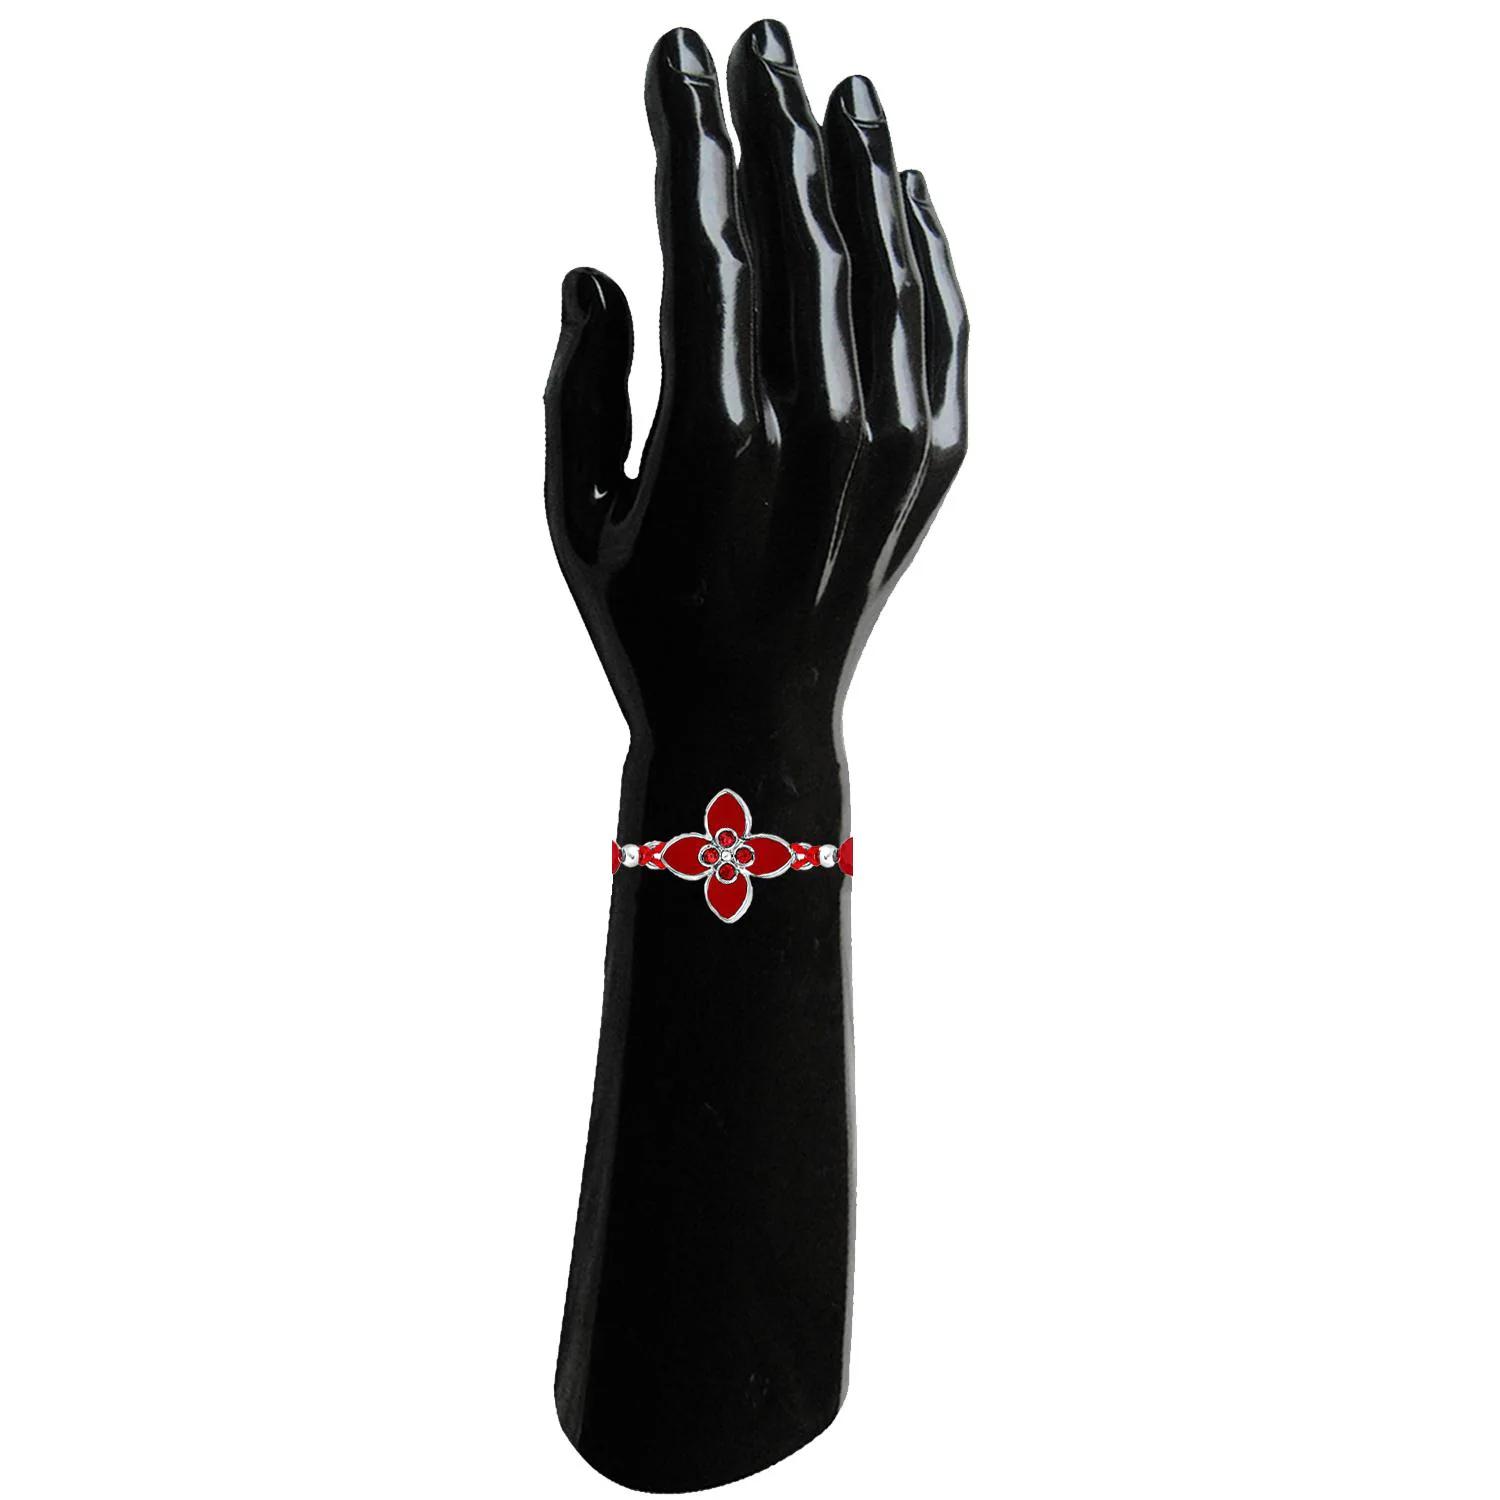
 Mahi Floral Red Meenakari Work Rakshabandhan Rakhi with Crystals for Brother, Bhai, Bro (RA1100754R)
Type: Rakhis
Brand: Mahi
Price: Rs. 229
 Celebrate Raksha Bandhan with our exquisitely crafted Rakhi, designed to strengthen the bond between siblings. This traditional Rakhi features intricate beadwork and durable thread, ensuring it stands the test of time. Handmade with care, each Rakhi is a unique and meaningful gift for your brother. Each Rakhi carries heartfelt blessings and good wishes for your brother's well-being and success. Celebrates the bond of love and protection between siblings, a cherished tradition in Indian culture.
Features: The Rakhi is adorned with vibrant colors and attractive embellishments that add a touch of elegance to the celebration.,Content in Box : 1 Rakhi ; Cultural Significance: This beautiful Rakhi will acknowledge your love for Your Brother with the promise that your bond with him will grow stronger as time goes on.,Vibrant Colors: Adding bright and playful colors to the celebration will make it stand out and make it more enjoyable.,Celebrate the bond of love and protection with our exquisite Rakhis. Share the joy of Raksha Bandhan Festival with this beautiful Rakhi, a token of love, protection and blessings.,Adjustable Size and Easy to tie: Designed to fit wrists of all sizes. It is simple and easy to tie the Rakhi securely and effortlessly.
Included: 1 Rakhi